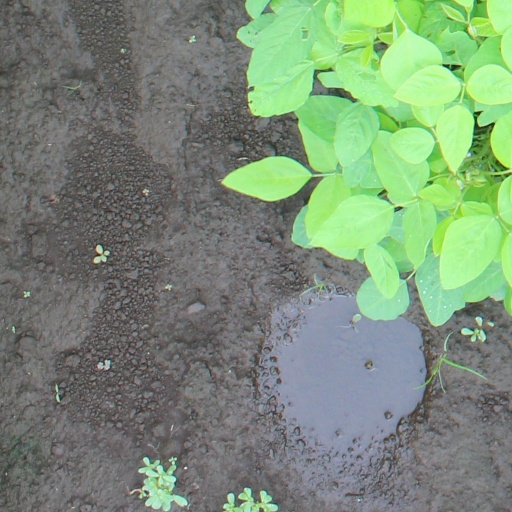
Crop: soybean